Tango no sekku

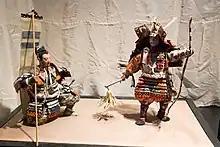
Two

During the Edo period (1603–1867), celebrations became extravagant, and samurai households began to display in addition to real armor, , and Japanese swords. Ordinary households began to display paper . The custom of bathing in the bathtub with irises on May 5 began in this period.